Miley Cyrus

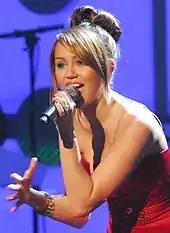
Cyrus performing at the Kids Inaugural: We Are the Future concert in 2009

In January 2011, Cyrus met an ailing fan with spina bifida with the charity Kids Wish Network. In April 2011, she appeared in a commercial for the American Red Cross asking people to pledge $10 to help those affected by the 2011 Tōhoku earthquake and tsunami. That same year, Hilary Duff presented Cyrus with the first-ever Global Action Youth Leadership Award at the first Annual Global Action Awards Gala for her support of Blessings in a Backpack, an organization that works to feed hungry children in schools, and her personal "Get Ur Good On" campaign with the Youth Services of America. Cyrus stated: "I want (kids) to do something they love. Not something that seems like a chore because someone tells them that's the right thing to do or what their parents want or what's important to people around them, but what's in their heart." In December 2011, she appeared in a commercial for the charity J/P Haitian Relief Organization, and teamed up with her elder brother Trace Cyrus to design a limited-edition T-shirt and hoodie for charity. All proceeds from the sale of these items went to her charity, Get Ur Good On, which supports education for under-privileged children. That month, she performed "The Climb" at the "CNN Heroes: An All-Star Tribute" at the Shrine Auditorium in Los Angeles.